Paul Teste

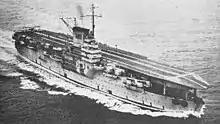
The French aircraft carrier Béarn

At the end of the war, Teste was appointed to lead efforts to constitute a carrier-based air force, the "Aviation d'Escadre" ("Squadron aviation").